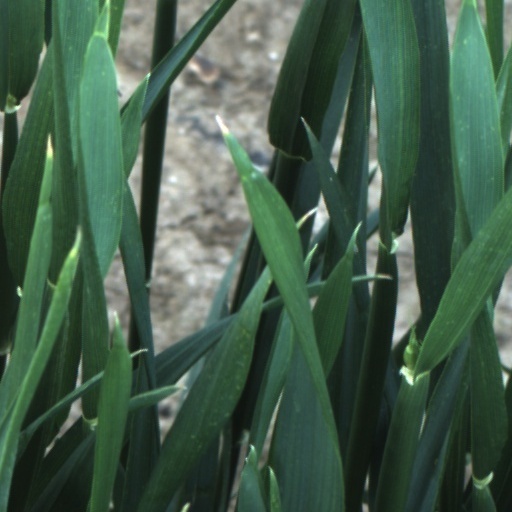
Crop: wheat